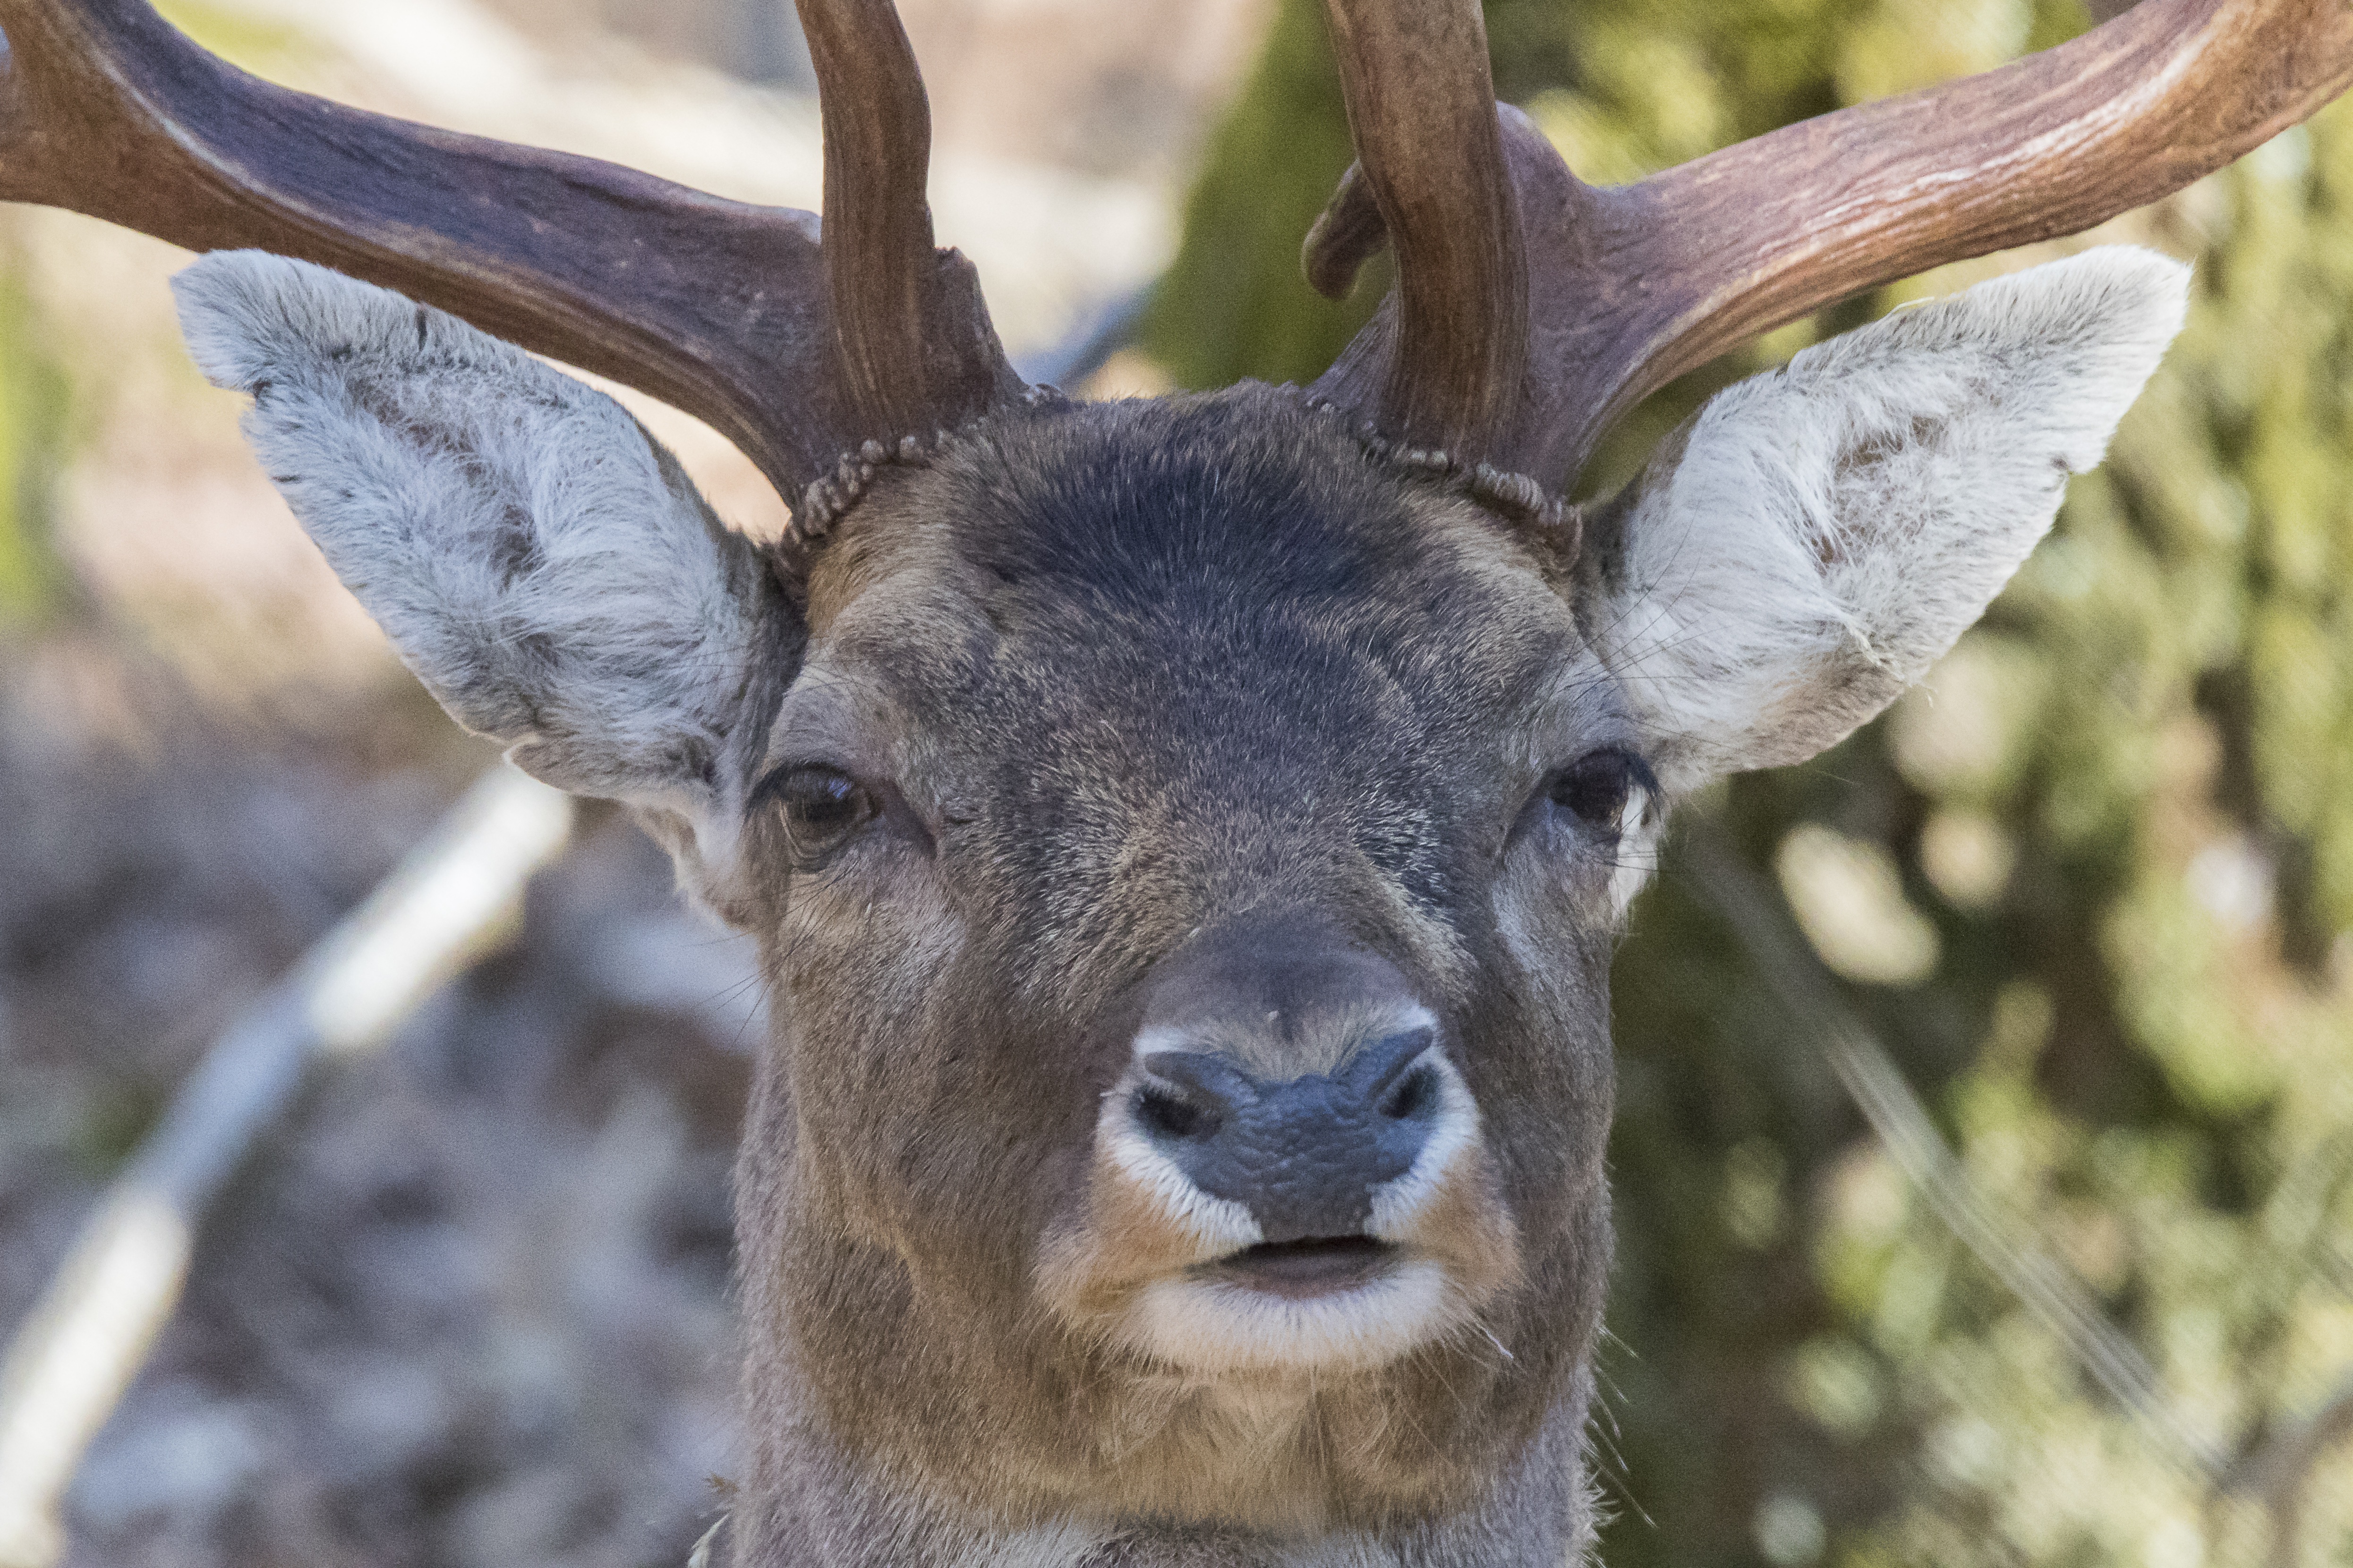
wildlife, deer, horn, mammal, fauna, vertebrate, main, antlers, fallow deer, white tailed deer, pack animal, musk deer